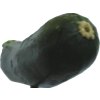
Label: dark_zucchini